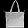
Label: Bag